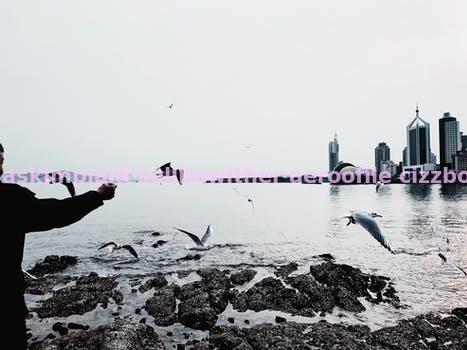
Label: Watermark